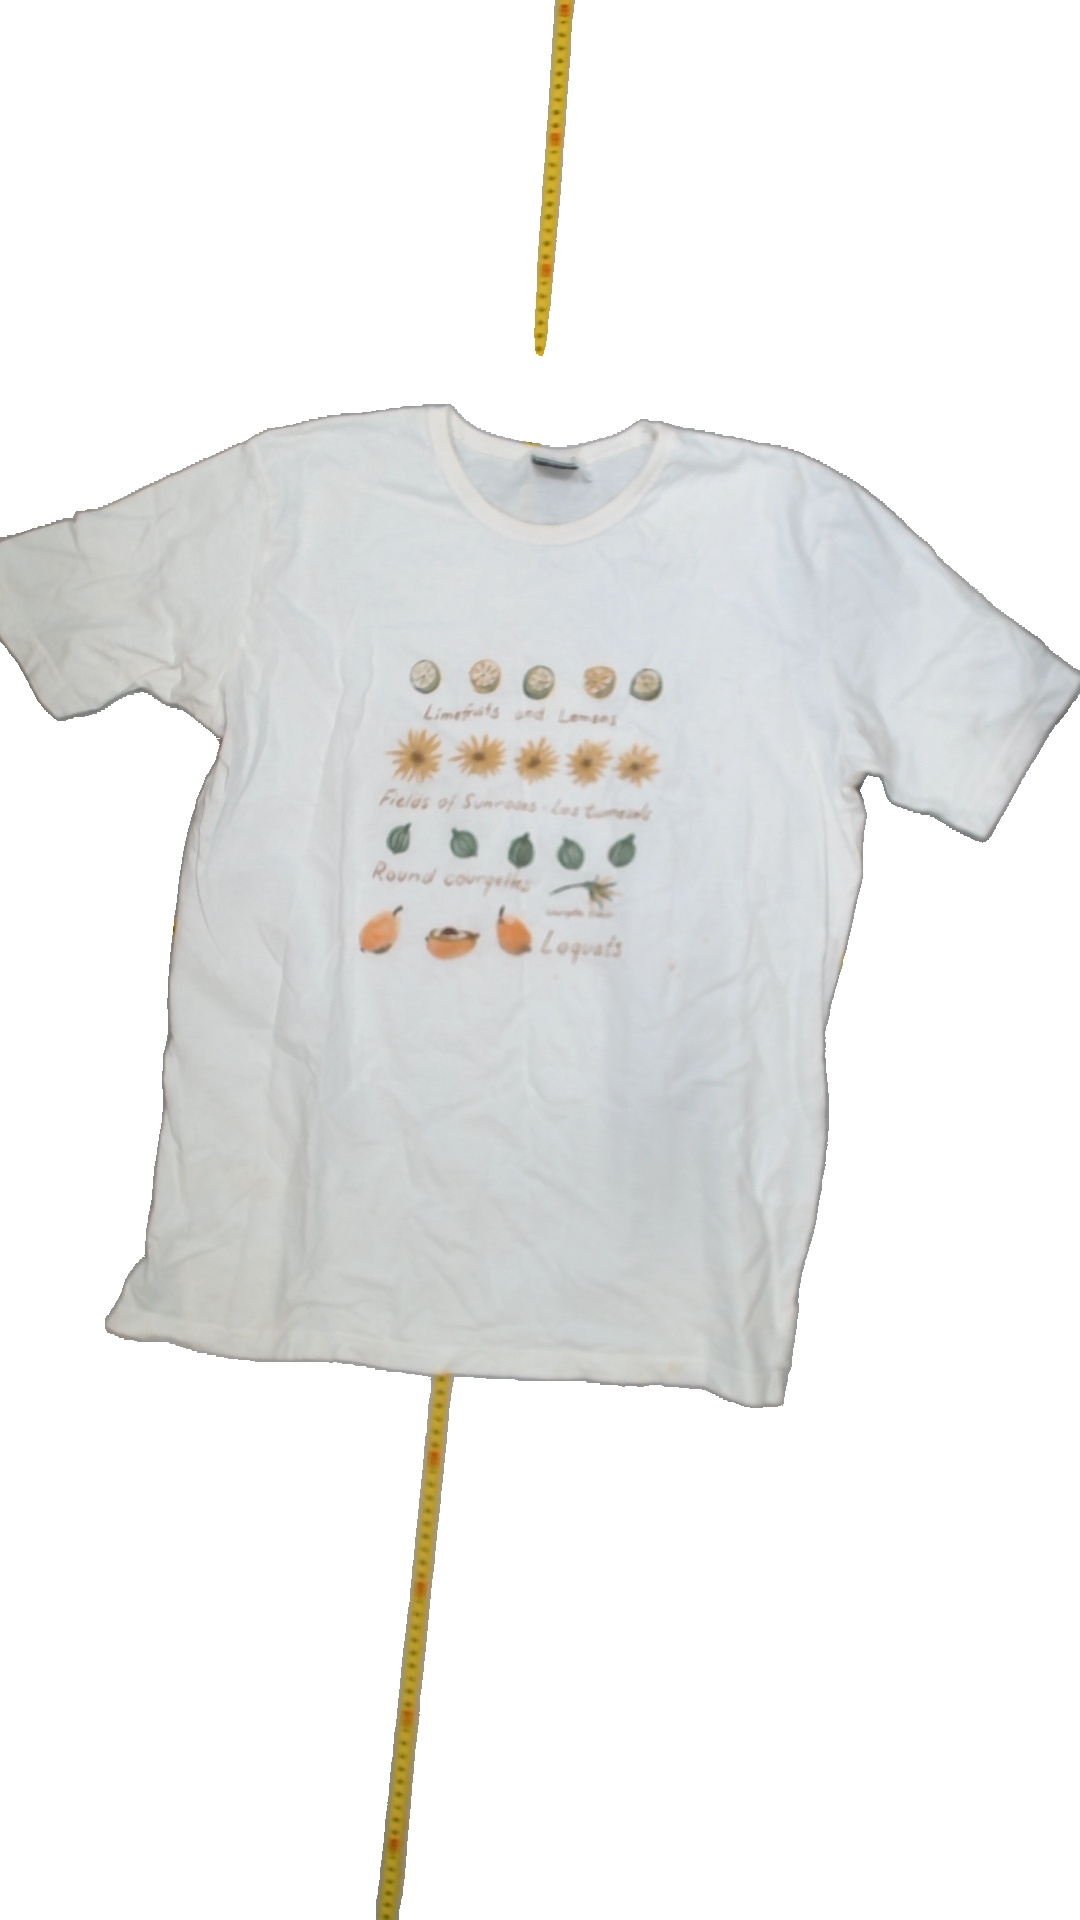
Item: T-shirt (Ladies)
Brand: Not Applicable
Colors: White
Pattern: Floral print
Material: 100%cotton
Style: No trend
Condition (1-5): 2
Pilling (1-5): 4
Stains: Yes
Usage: Export
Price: <50